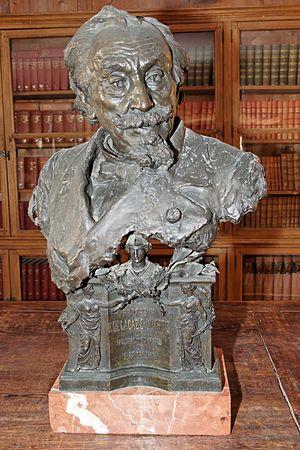
Buste en bronze d'Henri de Lacaze-Duthiers, le fondateur de la Station biologique de Roscoff, Finistère, France (Bibliothèque de la Station biologique)
Félix Joseph Henri de Lacaze-Duthiers est un anatomiste, un marin, biologiste et un zoologiste français, né le 15 mai 1821 à Montpezat et mort le 21 juillet 1901 à Las Fonts.
La Station biologique de Roscoff est un centre de recherche et d'enseignement en biologie marine et écologie marine sous tutelle de la faculté des Sciences de Sorbonne Université, de l'INSU, et du CNRS.
Jean Octave Edmond Perrier, né le 9 mai 1844 à Tulle et mort le 31 juillet 1921 à Paris, est un zoologiste et anatomiste français.